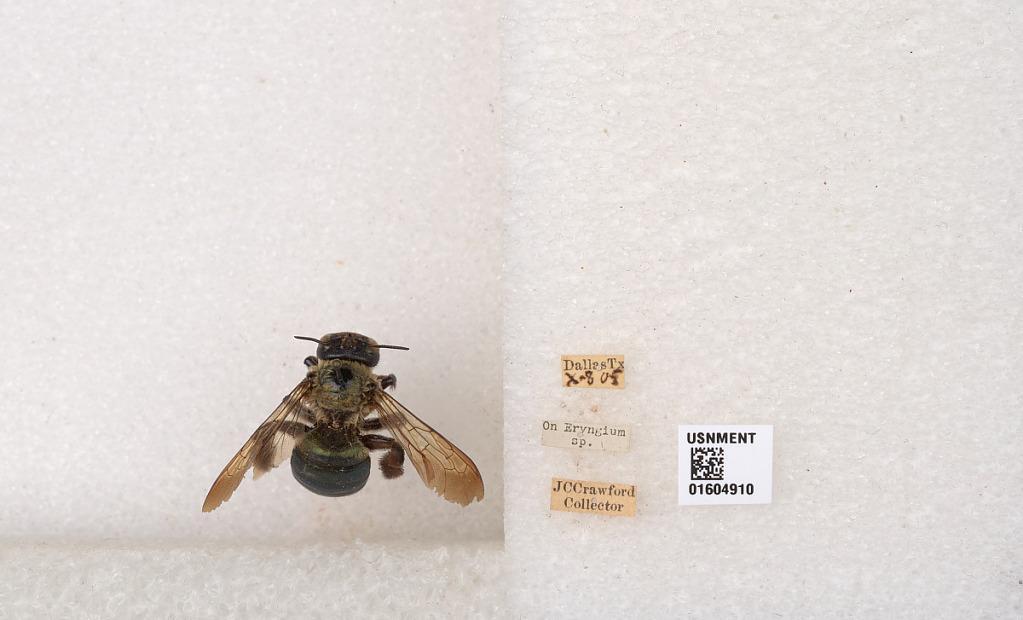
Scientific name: Xylocopa (Xylocopoides) virginica texana Cresson
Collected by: J. Crawford
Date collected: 1905-10-8
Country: United States
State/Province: Texas
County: Dallas
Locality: Dallas